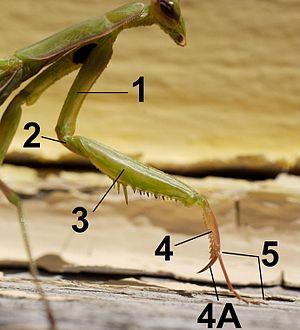
Les Mantidés forment une famille d'insectes appartenant à l'ordre des Mantodea. Ce groupe est morphologiquement très diversifié et est largement distribué dans les régions tropicales, subtropicales et tempérées. On retrouverait plus de 2 000 espèces dans cette famille.